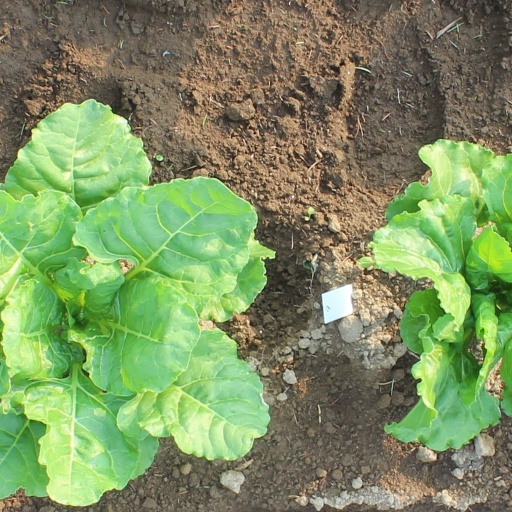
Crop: sugar beet